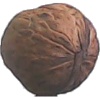
Label: walnut